Kim Kyung-ho

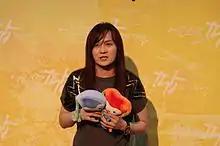
Kim in 2014

Kim Kyung-ho renewed his popularity through his participation in variety shows, and numerous appearances in televised singing competitions as part of an entourage of industry-veteran vocalists. In September 2011 he joined the hit Show "I Am a Singer" and with his long hair and dance moves, he gained the title as "Rock Unnie". He was the fifth artist to graduate from the show, doing so in the final round. His popularity continued as he appeared on other variety shows such as "Hidden Singer", "Happy Together", and "Running Man, "In 2014, he joined the television music competition "", where he won the trophy several times.In May 15 and 22, 2016, he appeared on episodes 59–60 of the singing competition "King of Mask Singer".